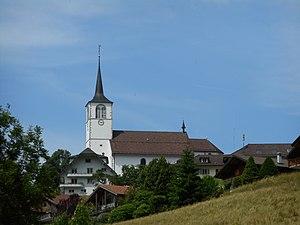
Vue sur l'église de Charmey
Charmey est une localité et une ancienne commune suisse du canton de Fribourg, située dans le district de la Gruyère.